Muthiri kinaru

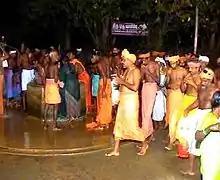
Devotees circumnavigating Muthirikkinaru at the first day of Kodiyettru Thirunal

Apart from this daily ritual, this Muthirikkinaru earns a religious significance during the eighth day of the Kodiyettru Thirunal festival. At that day, Lord Vaikundar is carried to muthirikinaru on a horse (vahana). It is believed that the God hunts kali. The ceremonial hunting of kali is done with a bow and arrow. Here, thousands of people assemble to drink the holy patham. Patham viduthal is the word used by the devotees for bathing in Muthirikinaru. There is a heavy rush to take a bath in the well on the first Sunday of the Tamil months.